Mala Remeta Monastery

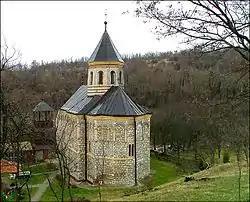
Mala Remeta monastery

The Mala Remeta Monastery is a Serb Orthodox monastery on the Fruška Gora mountain in the northern Serbia, in the province of Vojvodina. Its foundation is traditionally ascribed to the Serbian King Dragutin (1276–1282). The earliest historical records relating to the monastery date back to the middle of the 16th century.